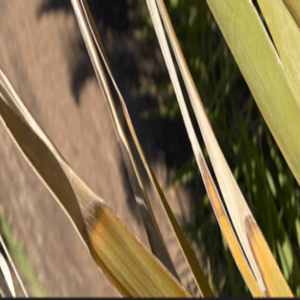
Label: Potassium Deficiency